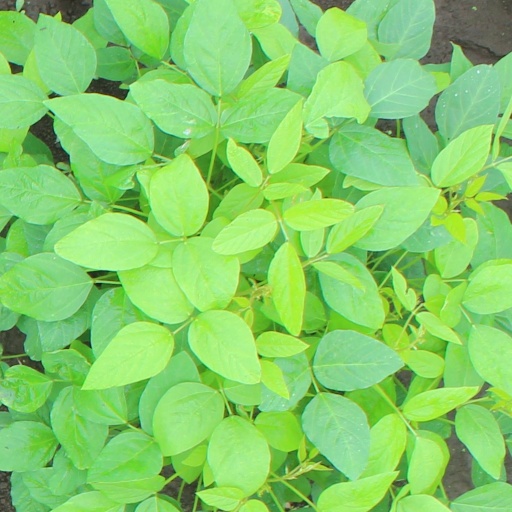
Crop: soybean